Scotland in the High Middle Ages

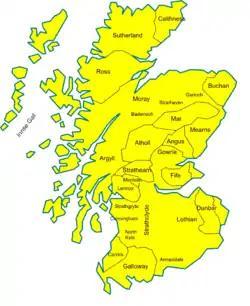
Map of comital and other Lordships in Medieval Scotland, c. 1230

At the beginning of this period, the boundaries of Alba contained only a small proportion of modern Scotland. Even when these lands were added to in the tenth and eleventh centuries, the term "Scotia" was applied in sources only to the region between the River Forth, the central Grampians and the River Spey and only began to be used to describe all of the lands under the authority of the Scottish crown from the second half of the twelfth century. By the late thirteenth century when the Treaty of York (1237) and Treaty of Perth (1266) had fixed the boundaries with the Kingdom of the Scots with England and Norway respectively, its borders were close to the modern boundaries. After this time both Berwick and the Isle of Man were lost to England, and Orkney and Shetland were gained from Norway in the fifteenth century.